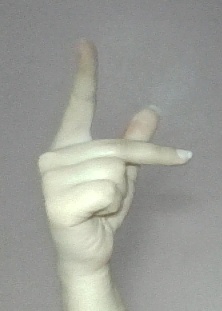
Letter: dha